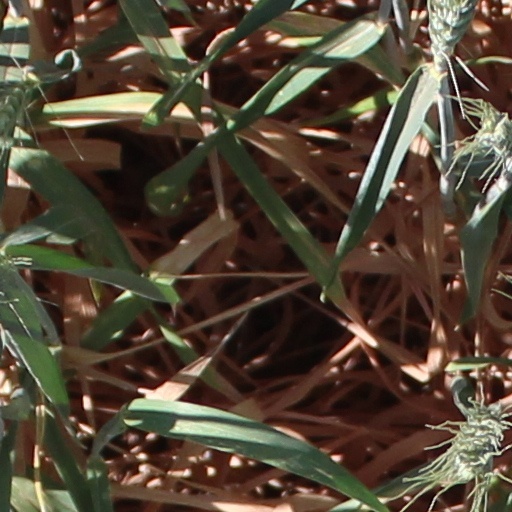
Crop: wheat